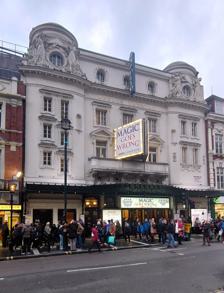
Building: Apollo Theatre
Country: United Kingdom
Year built: 1901
Theatre in London, England (opened 1901) This article is about the theatre in Shaftesbury Avenue in the West End of London. For the music hall in New York City, see Apollo Theater . For the theatre across from Victoria station in Westminster, see Apollo Victoria Theatre . For the theatre formerly known as the Hammersmith Odeon, see Hammersmith Apollo . For other uses, see Apollo Theatre (disambiguation) . Apollo Theatre The theatre showing Magic Goes Wrong in 2022 Address Shaftesbury Avenue London , W1 United Kingdom Coordinates 51°30′41″N 0°08′00″W / 51.511472°N 0.133417°W / 51.511472; -0.133417 Public transit Piccadilly Circus Owner Nimax Theatres Designation Grade II Type West End theatre Capacity 658 Production Fawlty Towers: The Play Construction Opened 21 February 1901 ; 123 years ago ( 1901-02-21 ) Architect Lewin Sharp Website nimaxtheatres .com /apollo-theatre / The Apollo Theatre is a Grade II listed West End theatre in Shaftesbury Avenue in the City of Westminster , in central London . Designed by the architect Lewin Sharp for owner Henry Lowenfeld , it became the fourth legitimate theatre to be constructed on the street when it opened its doors on 21 February 1901, with the American musical comedy The Belle of Bohemia . History Construction Henry Lowenfeld had bought land on the newly created Shaftesbury Avenue at the turn of the 20th century—next door to the Lyric Theatre , which opened in 1888—and as a consequence the Apollo is one of the few theatres in London to be freehold . The only complete theatre design of architect Lewin Sharp, the Apollo was specifically designed for musical theatre and named after the Greek god of the arts and leader of the muses. It was constructed by builder Walter Wallis of plain London brick in keeping with the neighbouring streets; the front piece is in the Renaissance style with a sculpted stone fascia by T. Simpson. The structure encloses a four-level auditorium, with three cantilevered balconies and a first-floor central loggia, decorated in the Louis XIV Style by Hubert van Hooydonk. In keeping with then European style, each level has its own foyer and promenade. Owing to the death of Queen Victoria the previous month, it became the first London theatre to be completed in the Edwardian period . The capacity on the opening night, 21 February 1901, was 893, with a proscenium of 9.14 metres (30.0 ft) wide and 8.89 metres (29.2 ft) deep. The capacity today is 757 seats, with the balcony on the 3rd tier considered the steepest in London. Operations Owing to a relatively unsuccessful opening, impresario Tom B. Davis took a lease on the building, and hence management of operations, from 1902. The theatre was renovated by Ernest Schaufelberg in 1932, with a private foyer and anteroom installed to the Royal Box. Prince Littler took control of the theatre in 1944. Stoll Moss Group purchased the theatre in 1975, selling it to Andrew Lloyd Webber 's Really Useful Group and Bridgepoint Capital in 2000. Nica Burns and Max Weitzenhoffer purchased the theatre and several others in 2005, creating Nimax Theatres , which still owns the theatre. 2013 ceiling collapse On 19 December 2013, at about 20:15 GMT, 10 square metres (110 sq ft) of the auditorium's ornate plasterwork ceiling collapsed around 40 minutes into a performance of The Curious Incident of the Dog in the Night-Time . It brought down a lighting rig and a section of balcony, thereby trapping two people and injuring around 88, including seven seriously. There were 720 people in the audience at the time. The incident was preceded by heavy rain. The emergency services responded with 25 ambulance crews, an air ambulance rapid response team, 8 fire engines with more than 50 firefighters, and the Metropolitan Police . Casualties were taken to the foyers of the adjacent Gielgud and Queen's theatres, where the emergency services could triage . The London Ambulance Service later stated that they had treated 76 injured people, with 58 taken to four London hospitals, some on commandeered buses. Guy's and St Thomas' NHS Foundation Trust said 34 adults and 5 children were subsequently treated in accident and emergency at St Thomas' Hospital . The venue reopened on 26 March 2014, with an adaptation of Let the Right One In produced by the National Theatre of Scotland . The owners were able to reopen the theatre by sealing the fourth level and balcony with a temporary floor, which allowed investigators to continue their work in determining the cause of the collapse. That month Westminster City Council issued a notice to other historic theatres saying that the ceiling collapse appeared to have been caused by the gradual deterioration of Hessian wadding mixed into plaster of Paris to form the ties lashing timbers together, which had probably been in place since the theatre was built. Production history Souvenir of 300th performance of Véronique at the theatre in 1905 The opening caused a public uproar, with a selected audience for the first performance, on Thursday 21 February 1901, and the first public performance scheduled for 22 February. The Times refused to review the private opening, instead waiting until the first public production on the following day. The opening production was the American musical comedy The Belle of Bohemia , which survived for 72 performances—17 more than it had accomplished when produced on Broadway . The production was followed by John Martin-Harvey 's season, including A Cigarette Maker's Romance and The Only Way , an adaptation of Charles Dickens ' A Tale of Two Cities . George Edwardes produced a series of successful Edwardian musical comedies , including Kitty Grey (1901), Three Little Maids and The Girl from Kays (1902). An English version of André Messager 's light opera Véronique became a hit in 1904, starring with Ruth Vincent , who also starred in Edward German 's Tom Jones in 1907 in which Cicely Courtneidge made her London debut. Between 1908 and 1912 the theatre hosted H. G. Pelissier 's The Follies . After this it staged a variety of works, including seasons of plays by Charles Hawtrey in 1913, 1914 and 1924, and Harold Brighouse 's Hobson's Choice in 1916. Inside the Lines by Earl Derr Biggers ran for 421 performances in 1917. Gilbert Dayle's What Would a Gentleman Do? played in 1918 and Tilly of Bloomsbury by Ian Hay was the success in 1919. George Grossmith, Jr. and Edward Laurillard managed the theatre from 1920 to 1923, presenting a series of plays and revivals, including Such a Nice Young Man by H.F. Maltby (1920) and Trilby (1922), the latter based on the 1894 George du Maurier novel of the same name . They had produced The Only Girl here in 1916 and Tilly of Bloomsbury in 1919. The Fake was produced in 1924, starring Godfrey Tearle . 1927 saw Abie's Irish Rose and Whispering Wires , with Henry Daniel . The next year, Laurence Olivier starred in R. C. Sherriff 's Journey's End . Seán O'Casey 's The Silver Tassie and Ivor Novello 's A Symphony in Two Flats both played in 1929. Diana Wynyard starred as Charlotte Brontë in Clemence Dane 's Wild Decembers in 1932. Marion Lorne was the star of a number of plays by her husband Walter Hackett from 1934 to 1937. Ian Hay's Housemaster had the most successful run in this period with 662 performances from 1936. Raymond Massey starred in Robert Sherwood 's Pulitzer Prize -winning Idiot's Delight in 1938. Patrick Hamilton 's play Gaslight held the stage in 1939, and Terence Rattigan 's Flare Path played in 1942. Control of the theatre transferred to Prince Littler in 1944. John Clements and Kay Hammond starred that year in a revival of Noël Coward 's Private Lives , and Margaret Rutherford starred in The Happiest Days of Your Life in 1948, followed by Sybil Thorndike and Lewis Casson in Treasure Hunt , directed by John Gielgud in 1949. After this, Seagulls Over Sorrento ran for over three years beginning in 1950. The theatre's longest run was the comedy Boeing-Boeing , starring Patrick Cargill and David Tomlinson , which opened in 1962 and transferred to the Duchess Theatre in 1965. In 1968 Gielgud starred in Alan Bennett 's Forty Years On , and in 1970 he returned in David Storey 's Home , with Ralph Richardson . He returned to the theatre in 1988, at the age of 83, in The Best of Friends by Hugh Whitemore . A number of hit comedies transferred to or from the theatre in the 1970s and 1980s, and other important plays here during the period included Rattigan's Separate Tables , with John Mills in 1977, Romantic Comedy with Tom Conti and Pauline Collins in 1983, Lyle Kessler 's Orphans in 1986 with Albert Finney , I'm Not Rappaport the same year, with Paul Scofield , and Dorothy Tutin , Eileen Atkins and Siân Phillips in Thursday's Ladies in 1987. Driving Miss Daisy played in 1988, starring Wendy Hiller , and 1989 saw Zoë Wanamaker in Mrs Klein , Vanessa Redgrave in A Madhouse in Goa , Thunderbirds FAB starring Andrew Dawson and Gavin Robertson, and Peter O'Toole in Jeffrey Bernard Is Unwell . Penelope Wilton starred in Rattigan's The Deep Blue Sea in 1993, and In Praise of Love played in 1995 with Peter Bowles . Mark Little starred in the Laurence Olivier Award -winning one-man show, Defending the Caveman in 1999. Selected post-1999 productions The facade in 1989, during a production of Thunderbirds FAB Side Man (2000) with Jason Priestley Fallen Angels (2000) with Felicity Kendal and Frances de la Tour The Odd Couple (2001) Noël Coward 's Star Quality (2001) with Penelope Keith and Una Stubbs Arthur Miller 's The Price (2003) with Warren Mitchell The Goat or Who is Sylvia? (2004) with Jonathan Pryce David Mamet 's A Life in the Theatre (2005) with Patrick Stewart and Joshua Jackson Mary Stuart (2005) with Harriet Walter Edward Albee 's Who's Afraid of Virginia Woolf? (2006) with Kathleen Turner Tennessee Williams ' Summer and Smoke (2006) with Rosamund Pike The Glass Menagerie (2007) with Jessica Lange The Last Five Years (2007) Glengarry Glen Ross (2007) with Jonathan Pryce An Audience with the Mafia (2008) The Vortex (2008) with Felicity Kendal Divas (2008) Rain Man (2008) with Josh Hartnett and Adam Godley Three Days of Rain (2009) with James McAvoy and Nigel Harman Carrie's War (2009) with Prunella Scales Jerusalem (2010) All My Sons (2010) with David Suchet and Zoë Wanamaker The Country Girl (2010–2011) with Martin Shaw and Jenny Seagrove Blithe Spirit (2011) with Alison Steadman Yes Prime Minister (2011) Jerusalem (2011–2012) The Madness of George III (2012) Long Day's Journey Into Night (2012) with David Suchet Richard III and Twelfth Night (2012) with Mark Rylance and Stephen Fry The Curious Incident of the Dog in the Night-Time (2013–2014) Let the Right One In (2014) Urinetown (2014) My Night with Reg (2015) The Audience (2015) with Kristin Scott Thomas Dear Lupin (2015) with James Fox and Jack Fox Peter Pan Goes Wrong (2015–2016) Nell Gwynn (2016) with Gemma Arterton The Go-Between (2016) with Michael Crawford Travesties (2017) with Tom Hollander and Freddie Fox Cat on a Hot Tin Roof (2017) with Sienna Miller and Jack O'Connell Everybody's Talking About Jamie (2017–2021) Magic Goes Wrong (2021–2022) Jerusalem (2022) Cruise (2022) with Jack Holden The Upstart Crow (2022) with David Mitchell and Gemma Whelan Derren Brown – Showman (2022–2023) 2:22 A Ghost Story (2023) The Time Traveller's Wife (2023–2024) with David Hunter and Joanna Woodward Mind Mangler: Member of the Tragic Circle (2024) Fawlty Towers: The Play (2024) Notes